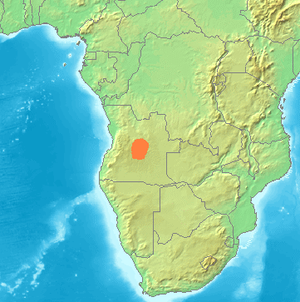
Le plateau de Bié est un plateau occupant la partie centrale de l'Angola. Son altitude varie entre 1 520 et 1 830 mètres.